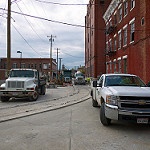
Scene: Outdoor